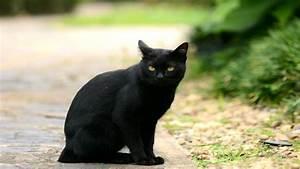
cat